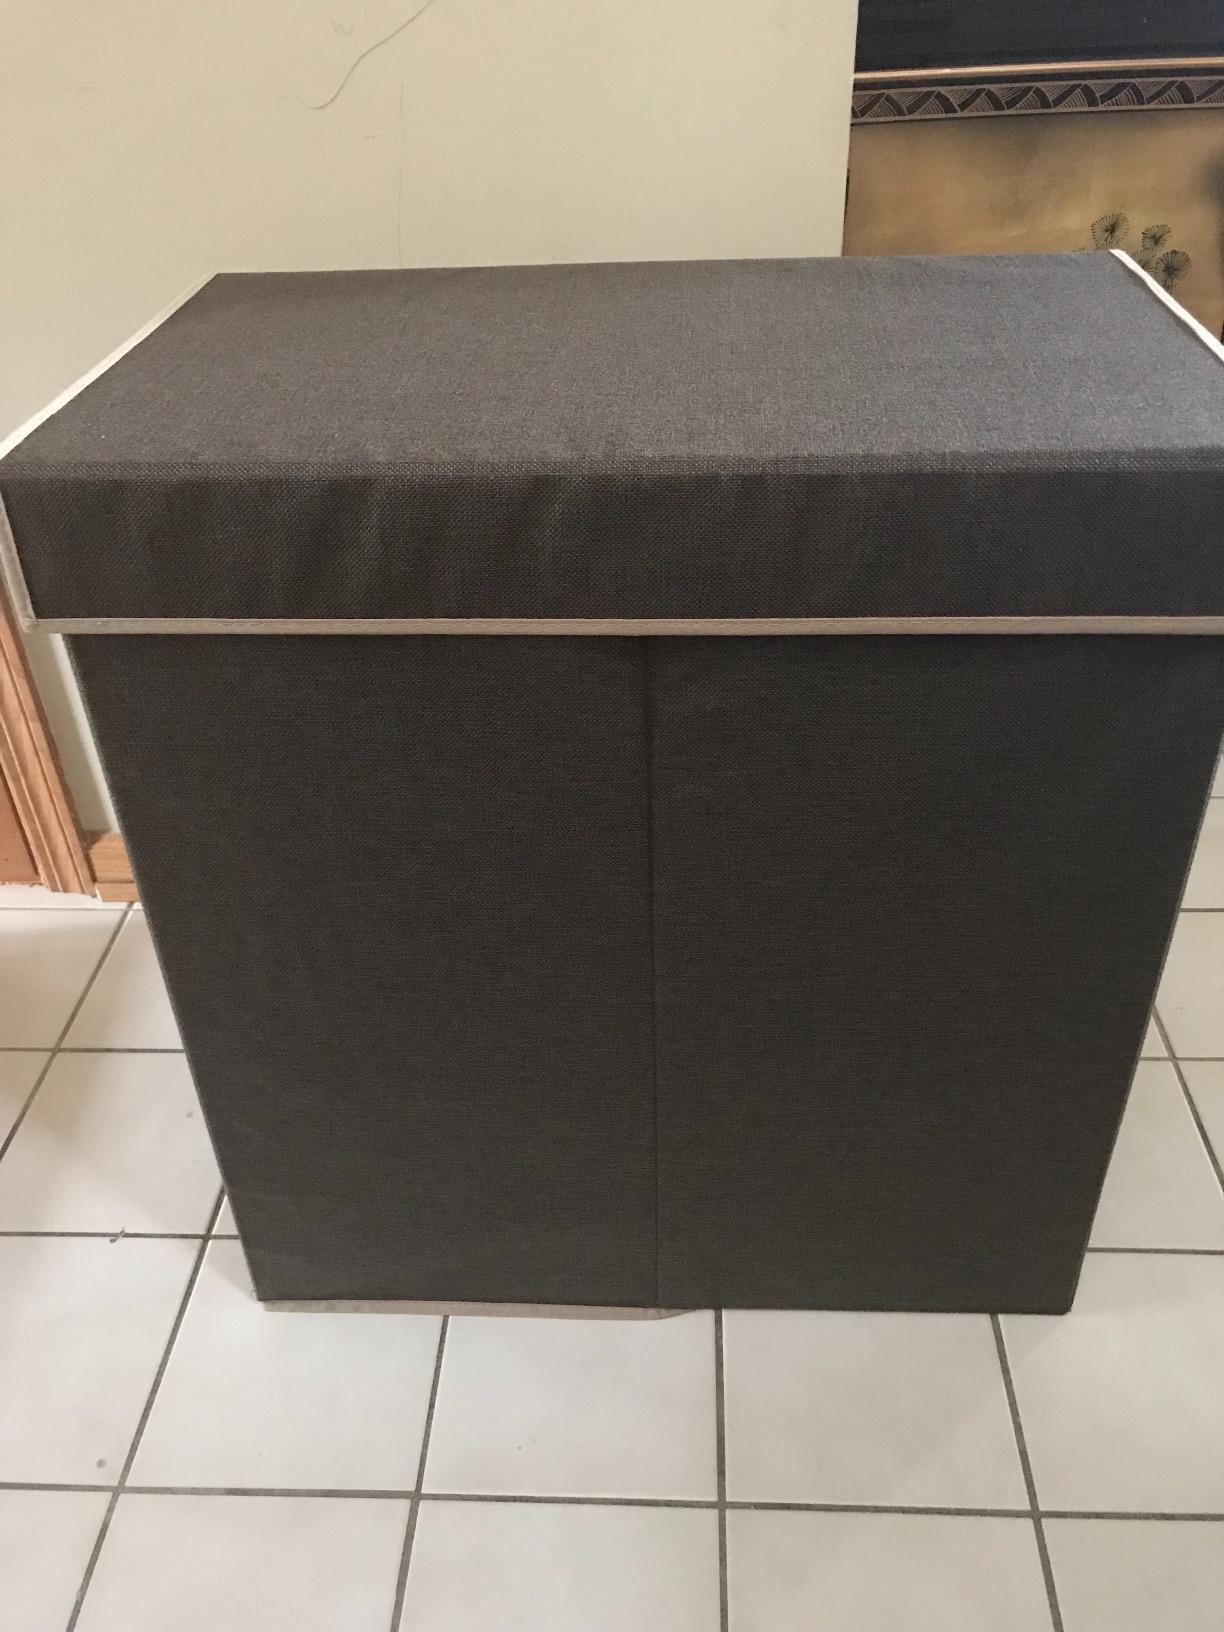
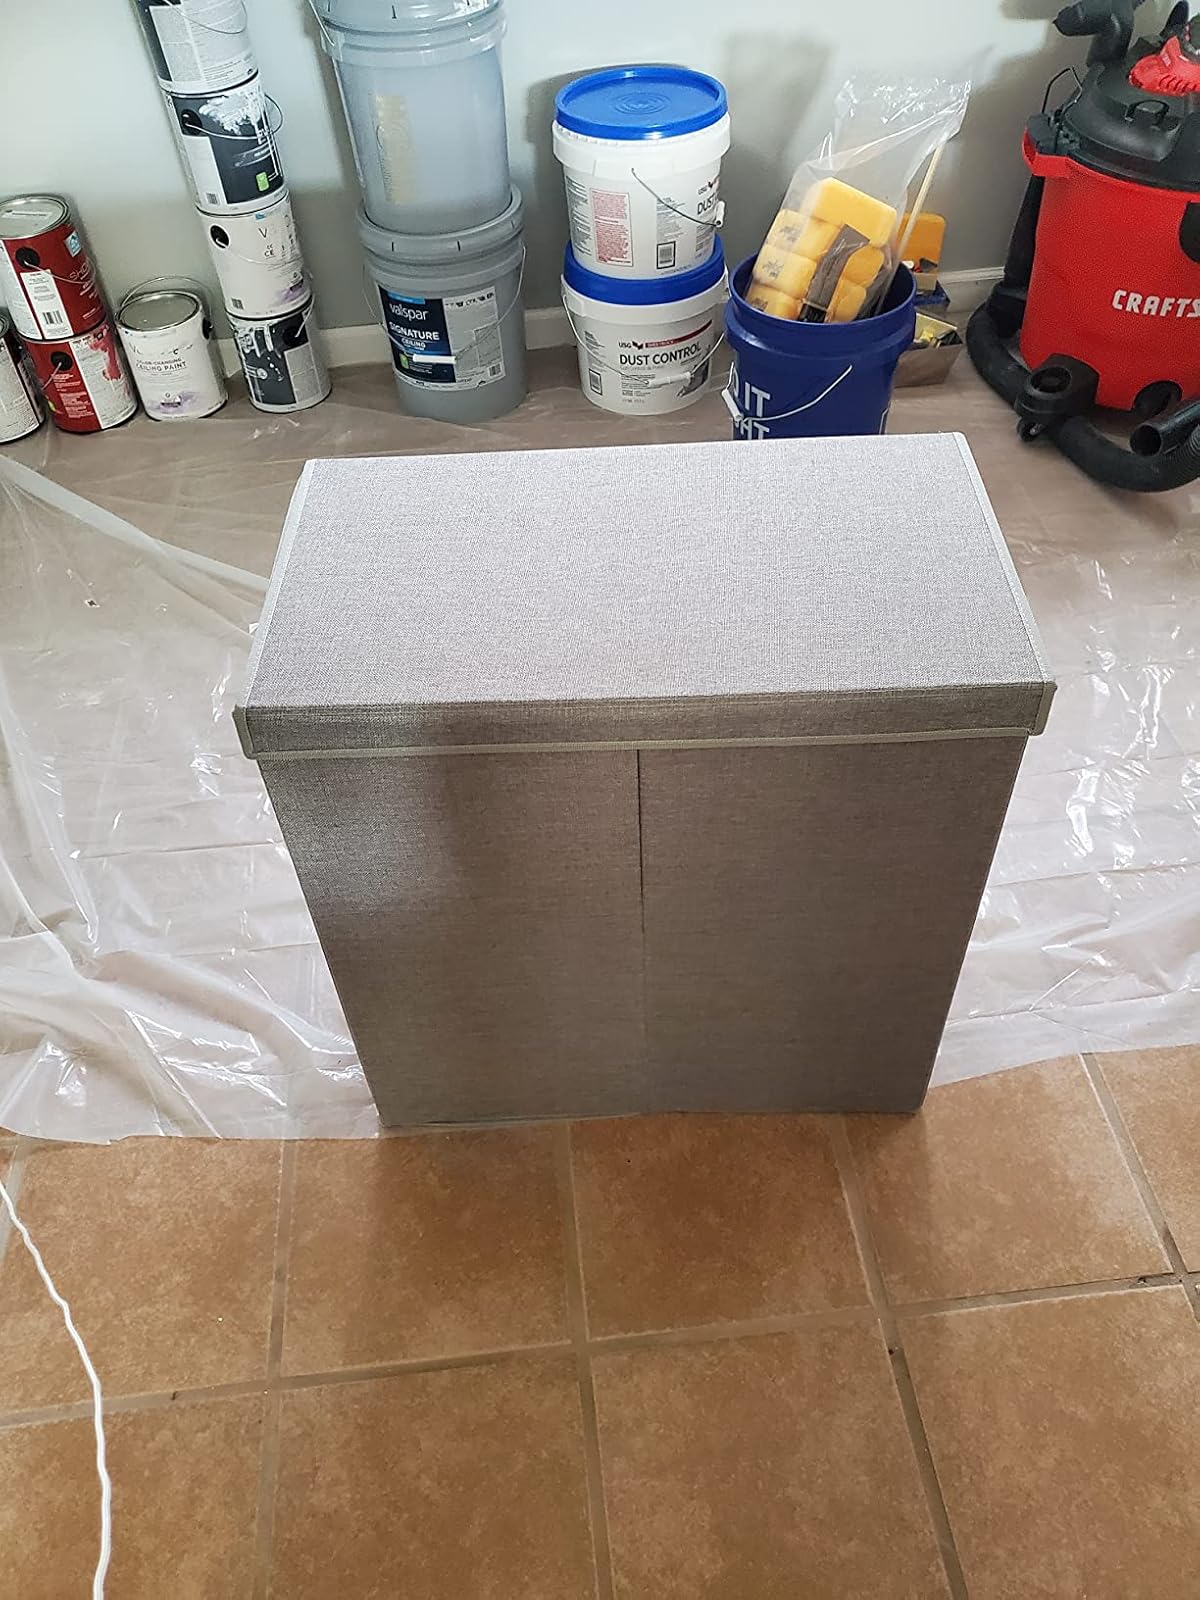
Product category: items_hamper
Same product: no